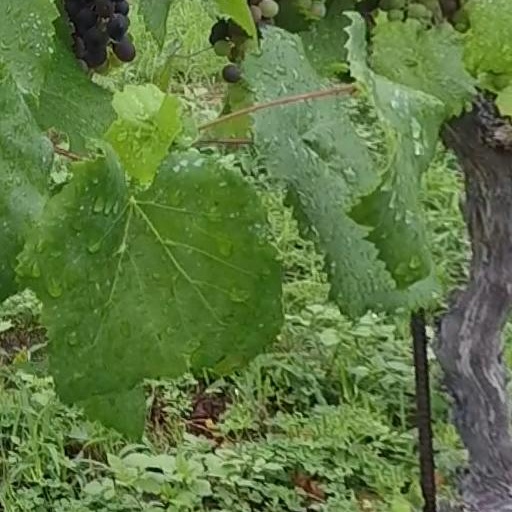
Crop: grape